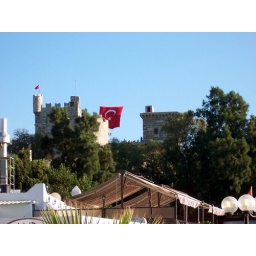
Bodrum castle peeking over the market rooftops in the harbor market of Bodrum.